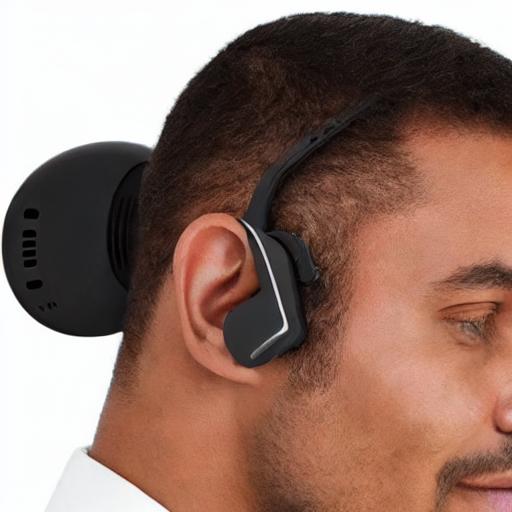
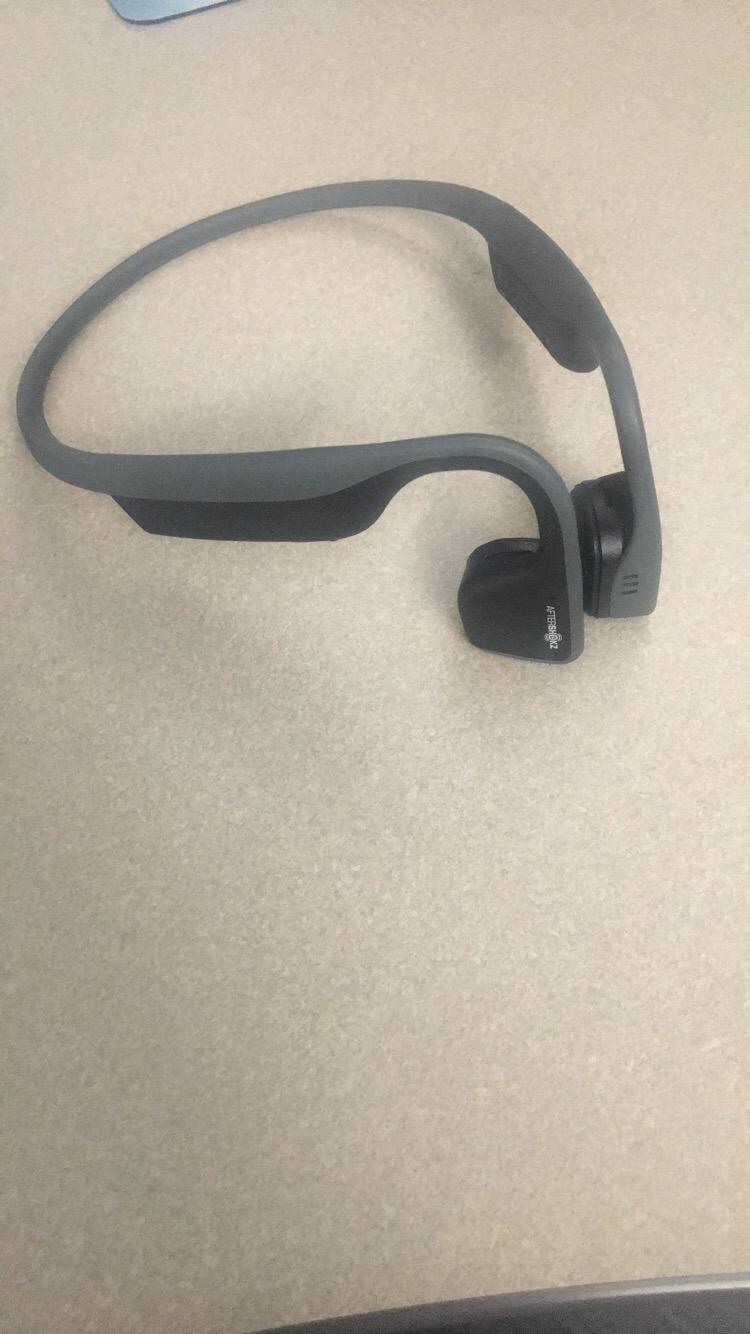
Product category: headphones
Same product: no